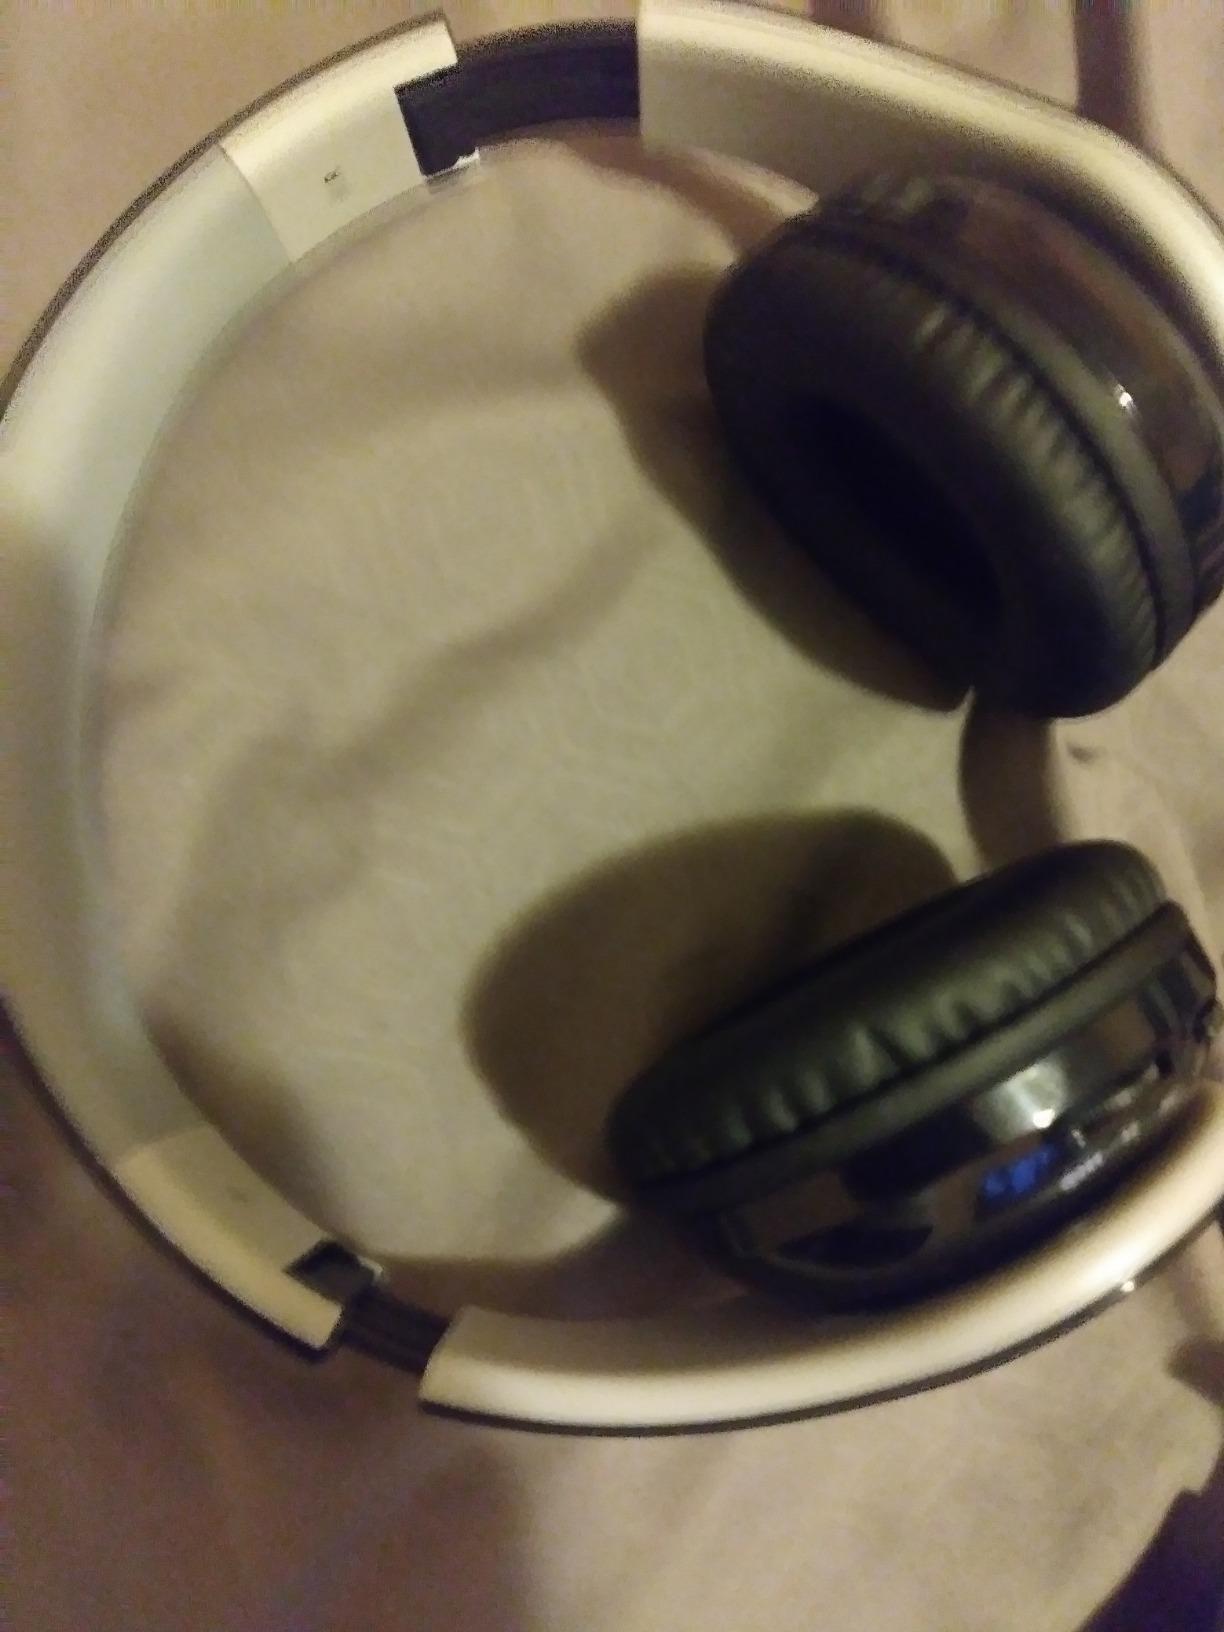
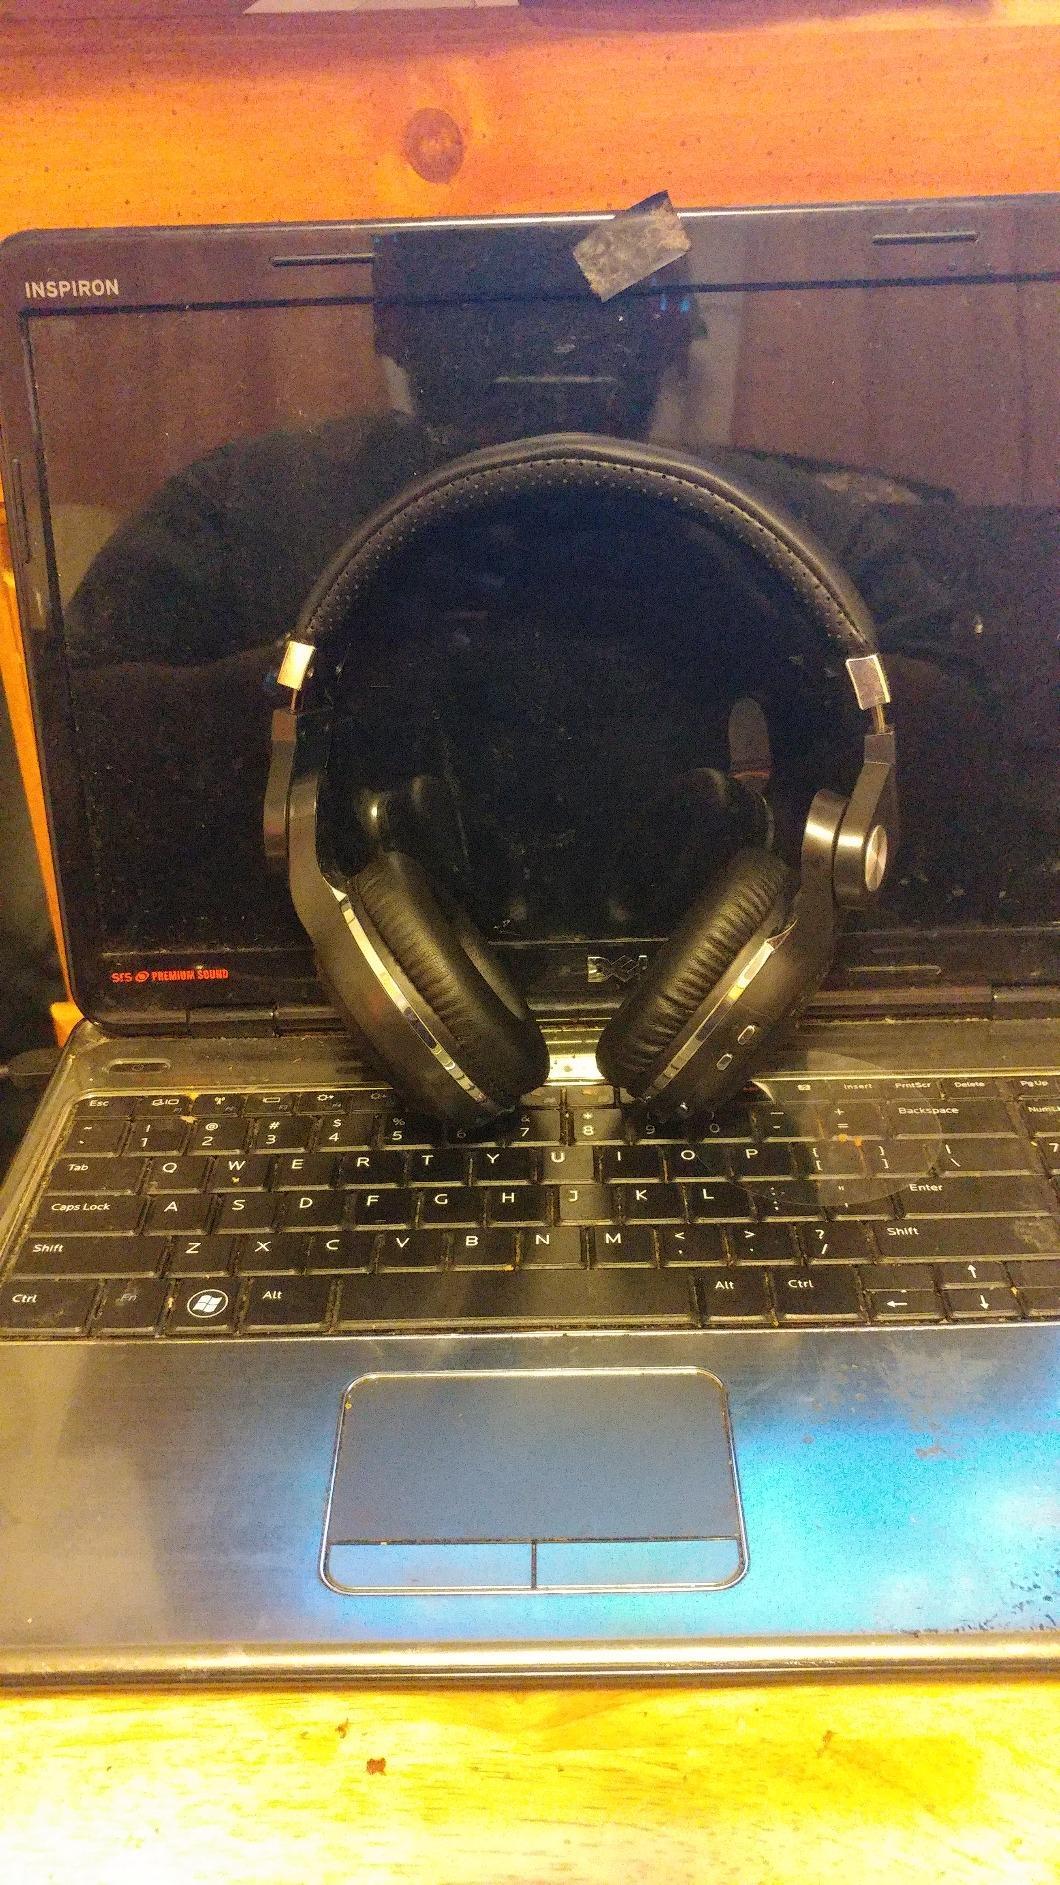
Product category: headphones
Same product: no